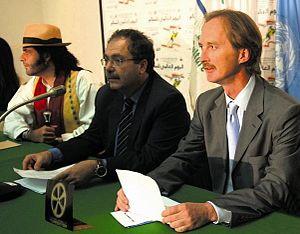
Tarek Mitri, né le 16 septembre 1950 à Tripoli, est un homme politique et intellectuel libanais.